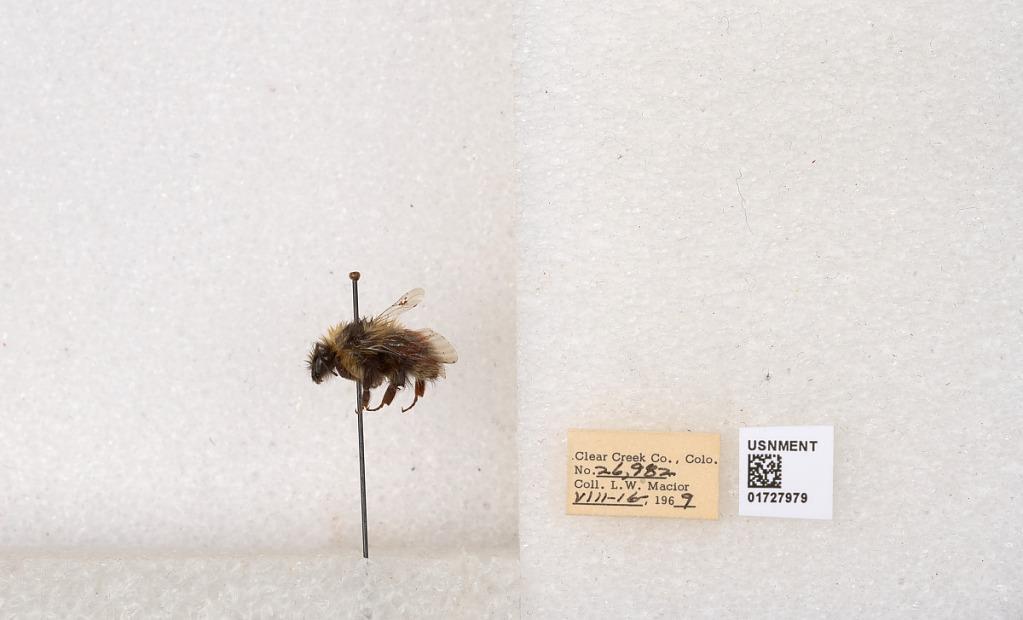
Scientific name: Bombus (Pyrobombus) sylvicola Kirby
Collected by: L. Macior
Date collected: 1969-8-16
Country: United States
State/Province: Colorado
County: Clear Creek
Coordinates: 39.7006, -105.694